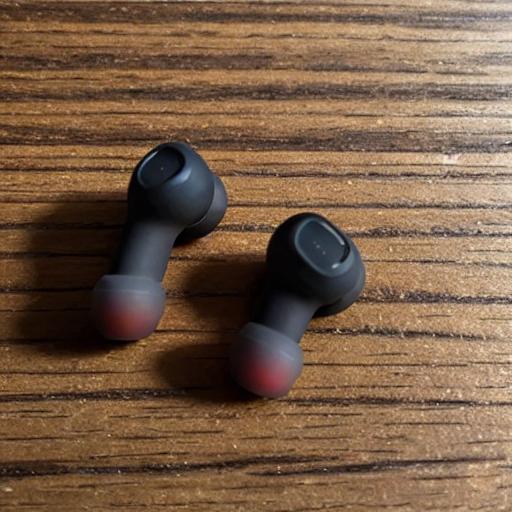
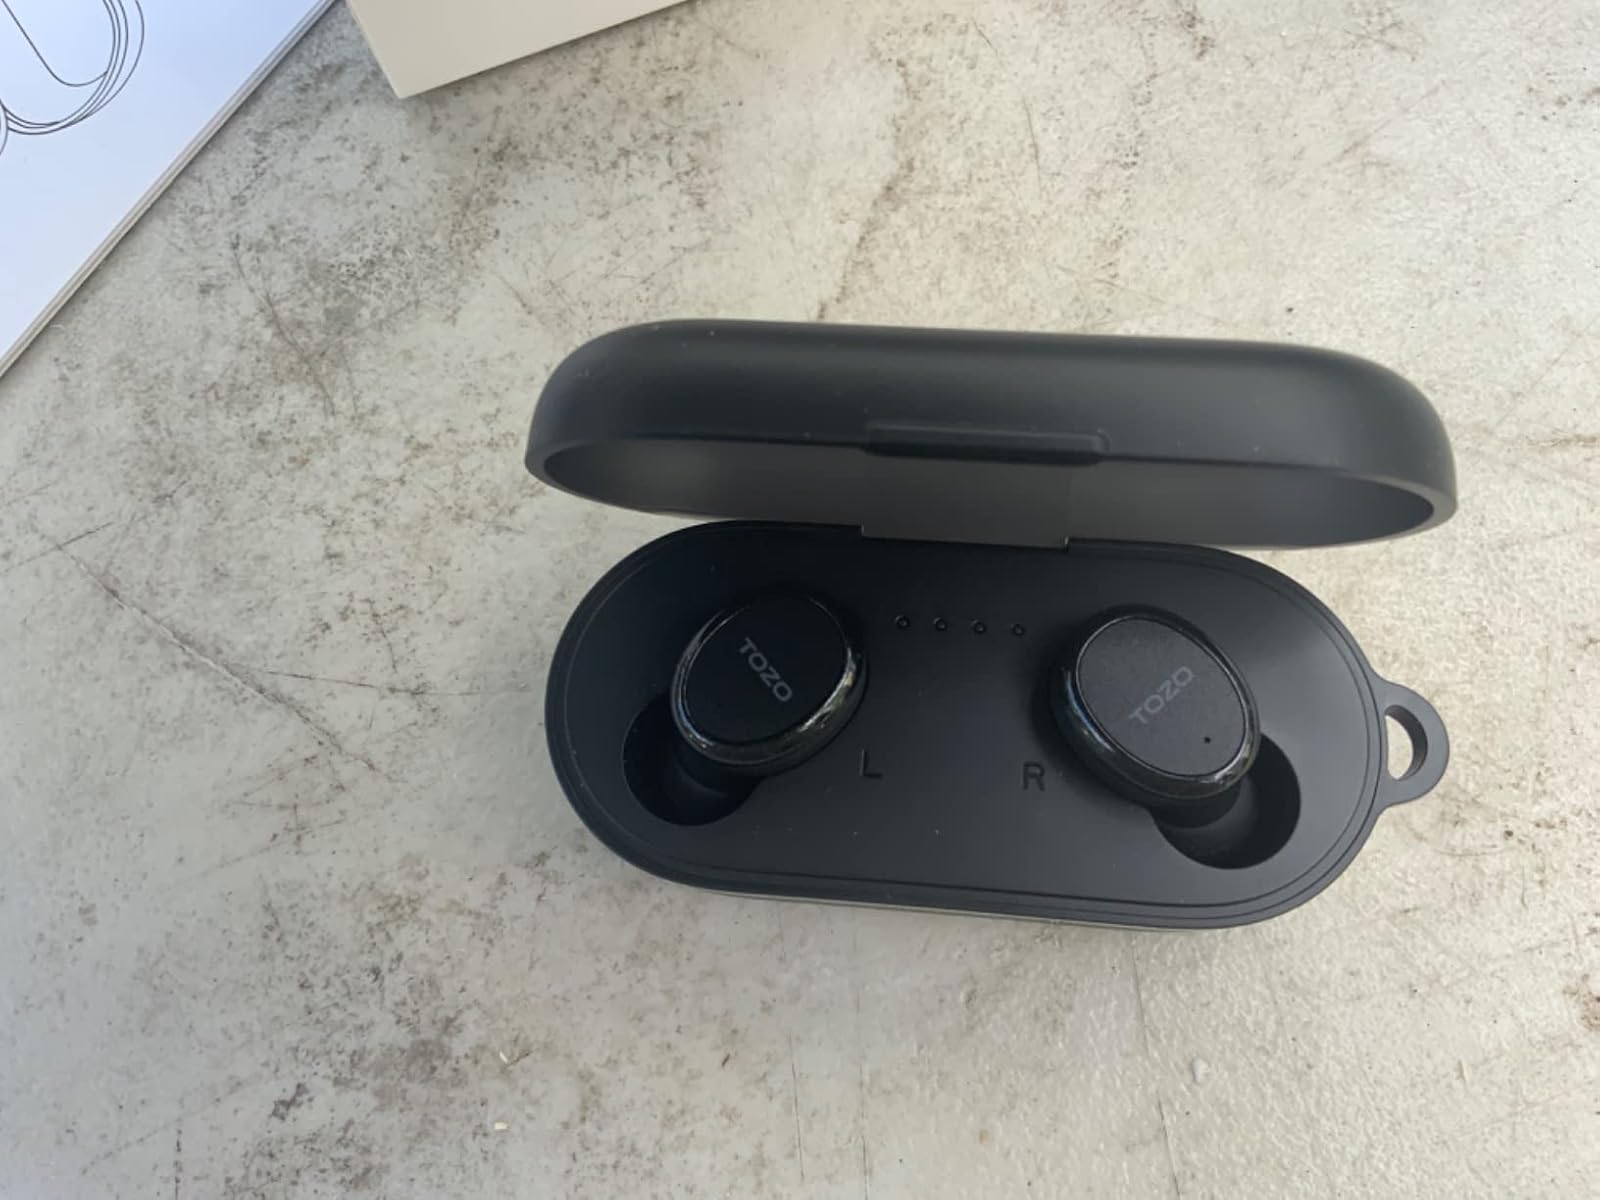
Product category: earbuds
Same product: no